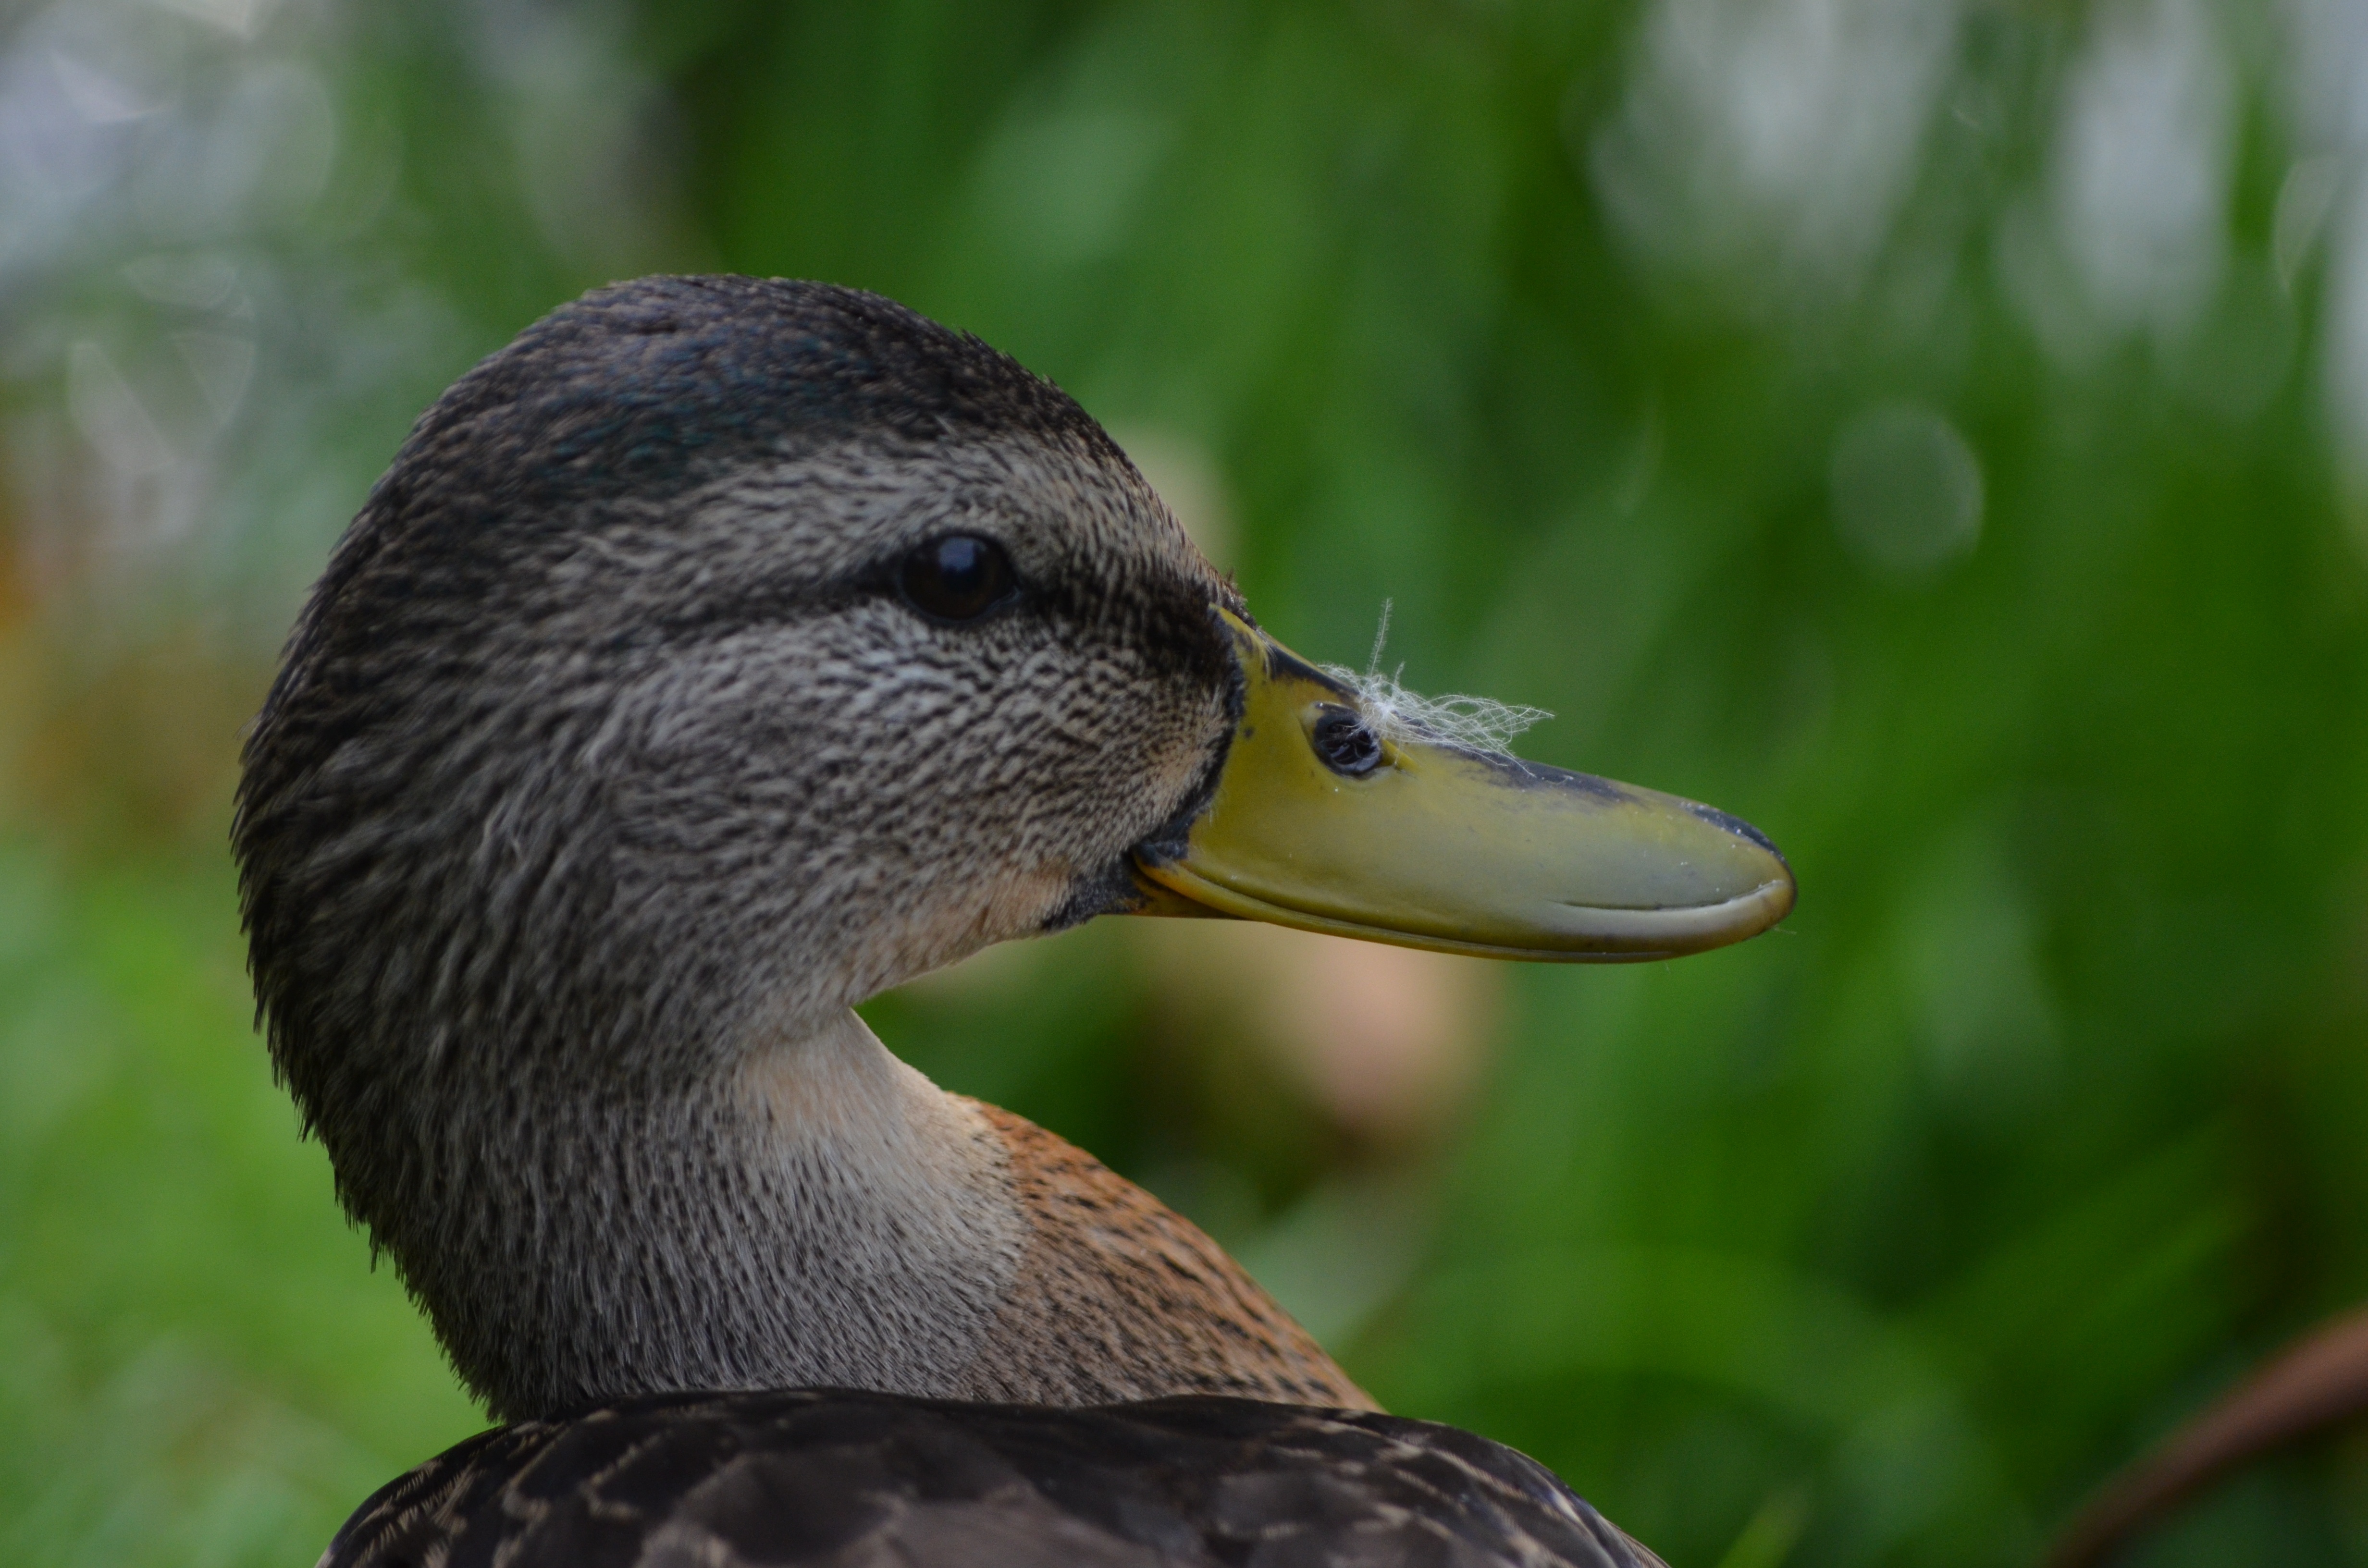
nature, bird, wildlife, green, beak, fauna, poultry, close up, duck, head, goose, vertebrate, bill, waterfowl, water bird, mallard, animal portrait, ducks geese and swans